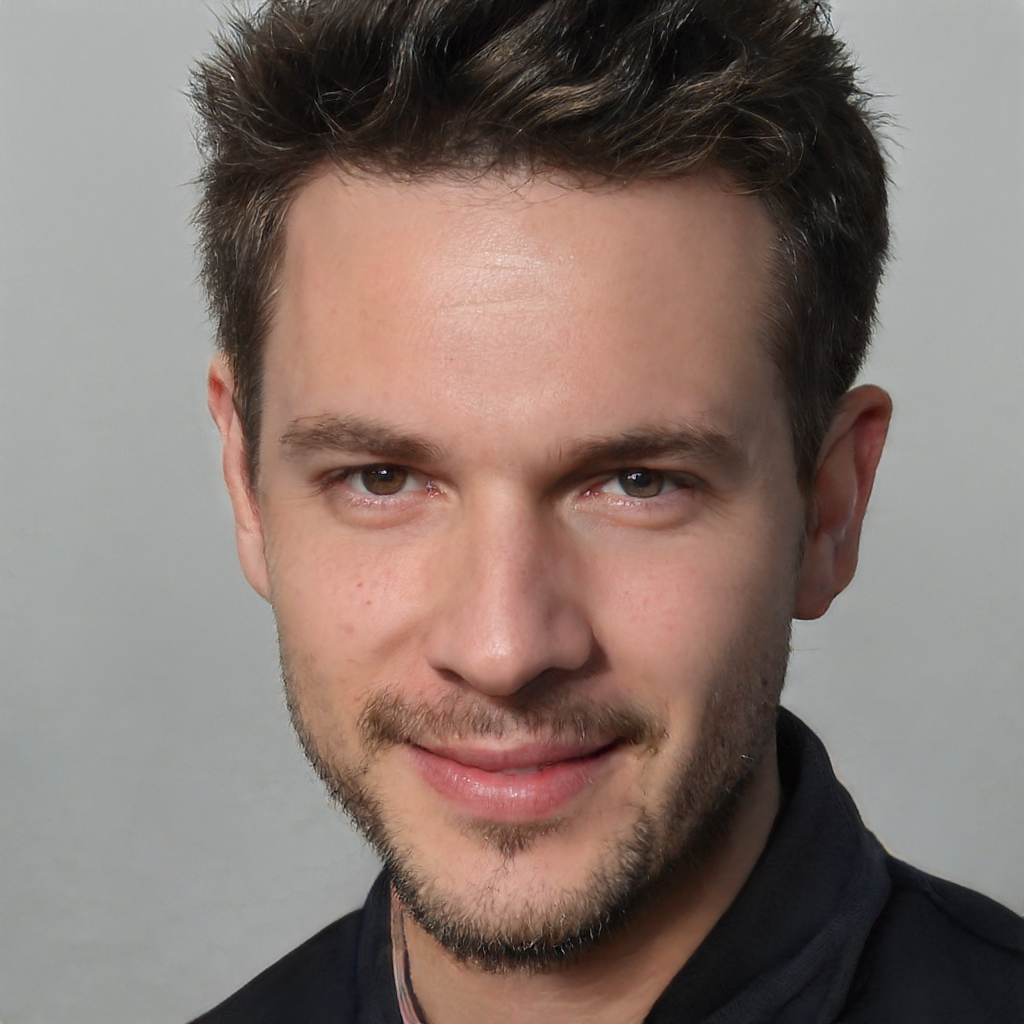
Label: Colored